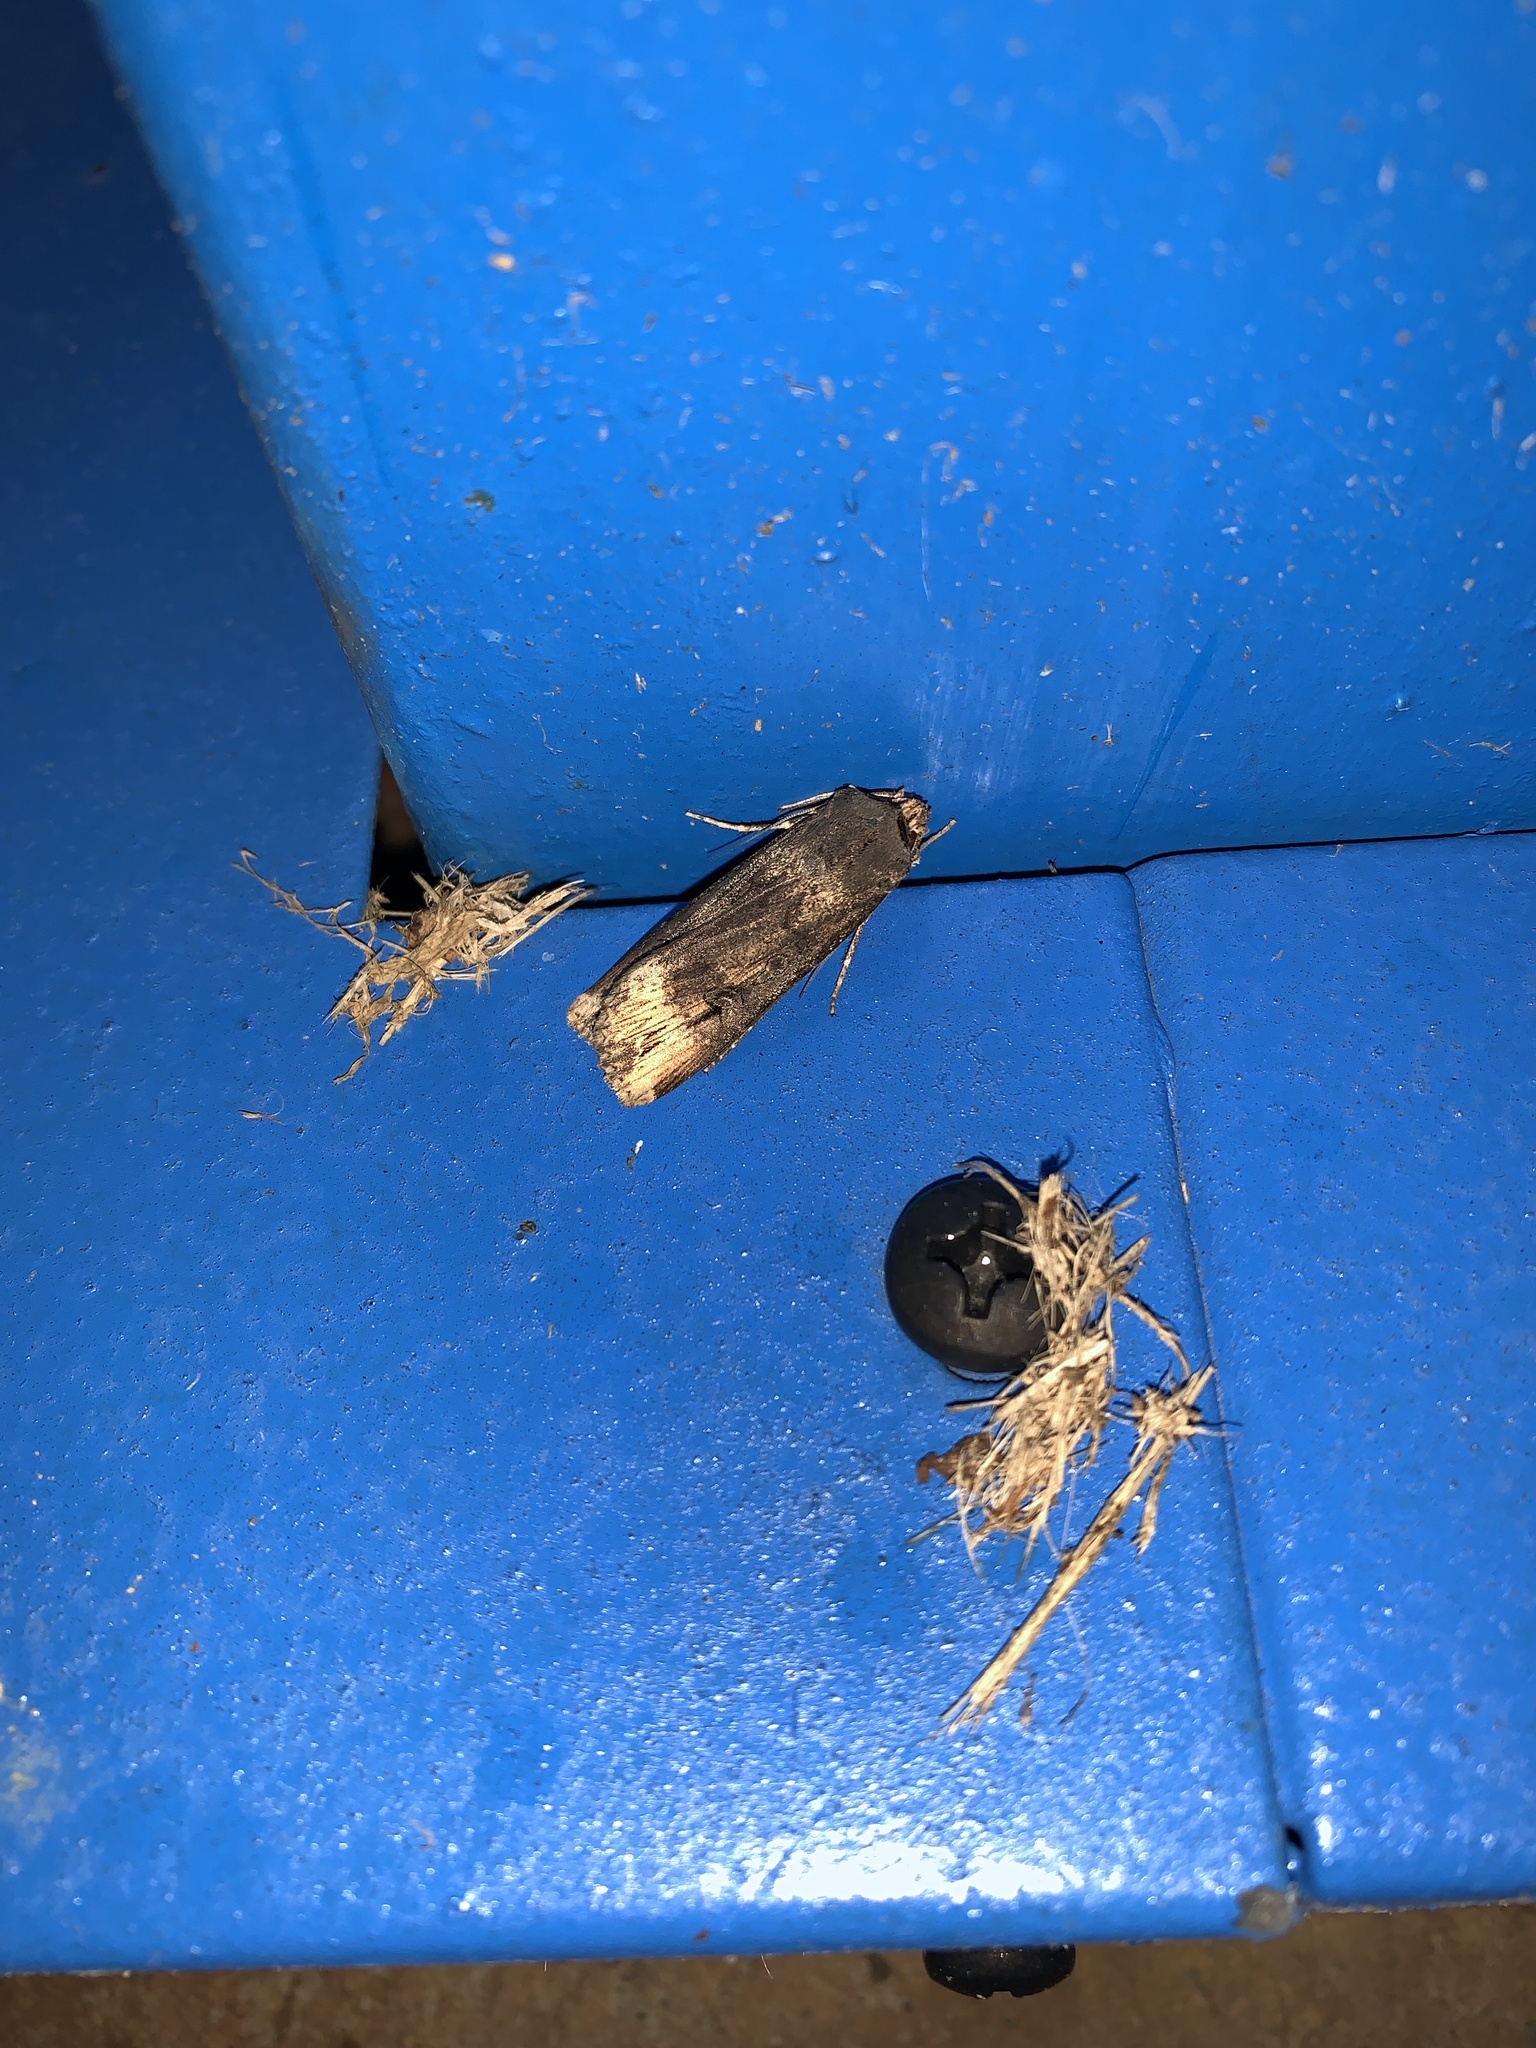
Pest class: cutworms